Countess Palatine Ingrid von Marburg

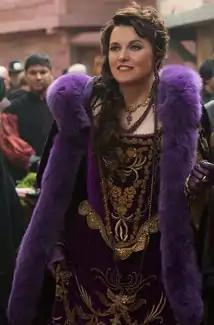
Lucy Lawless as Countess Palatine Ingrid von Marburg

Countess Palatine Ingrid von Marburg is a fictional character on the American supernatural horror television series "Salem", which aired on WGN America from 2014 to 2017. Created by the show's producers Brannon Braga and Adam Simon, Ingrid was played by Lucy Lawless in a recurring role during the second season and third season. The last and oldest of a line of Germanic witches, Ingrid is portrayed as a rival and foil to the witch Mary Sibley (Janet Montgomery). Her plans to resurrect the Devil and have sex with his human host to become his queen were stopped by her daughter Anne Hale (Tamzin Merchant).